Onondaga Park

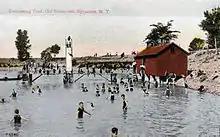
Hiawatha Lake in its early days as a community swimming pool in 1915.

One side of Hiawatha Lake was filled back in and a modern swimming pool was built. In the winter, the lake freezes and local residents use it for pond hockey.